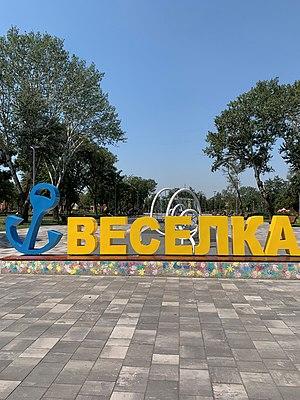
Marioupol est une ville portuaire et industrielle de l'oblast de Donetsk, en Ukraine. C'est l'ancienne capitale de la région historique de Méotide. Sa population s'élevait à 455 063 habitants en 2015.